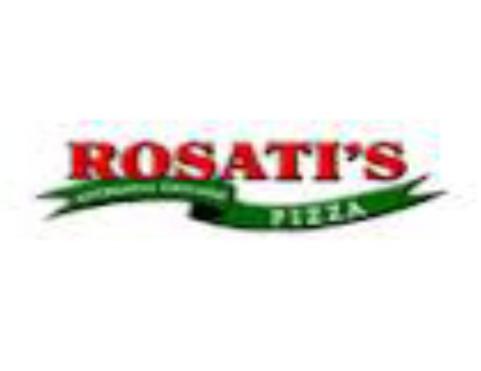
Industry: Food